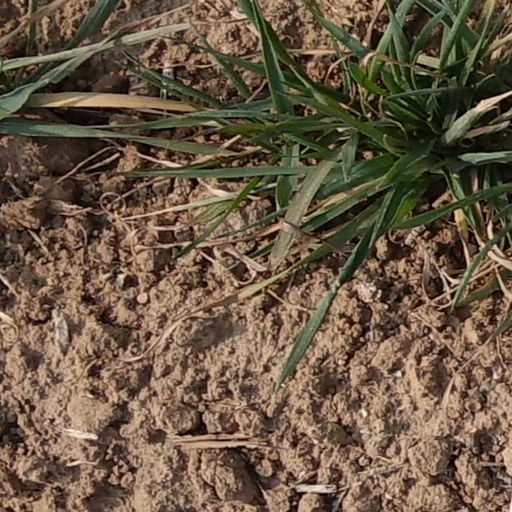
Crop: wheat